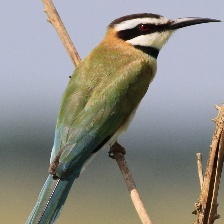
Species: WHITE THROATED BEE EATER
Scientific name: MEROPS ALBICOLLIS
ImageNet parent category: bee_eater